Paw Paw Building

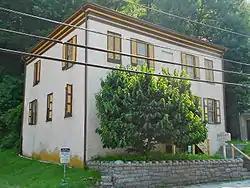
Paw Paw Building, July 2013

Paw Paw Building, also known as Odd Fellows Hall, is a historic building located at Port Deposit, Cecil County, Maryland. It is a two-story, , stone structure covered with plaster, that was built in 1821 by the First Methodist Episcopal congregation. It was used as a church until 1839. It was then used as a school called Heath of Health Academy and later Odd Fellows Academy. It later held a grocery store and "dining salon" until converted for use as an apartment and recreation hall.